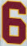
Number: 6